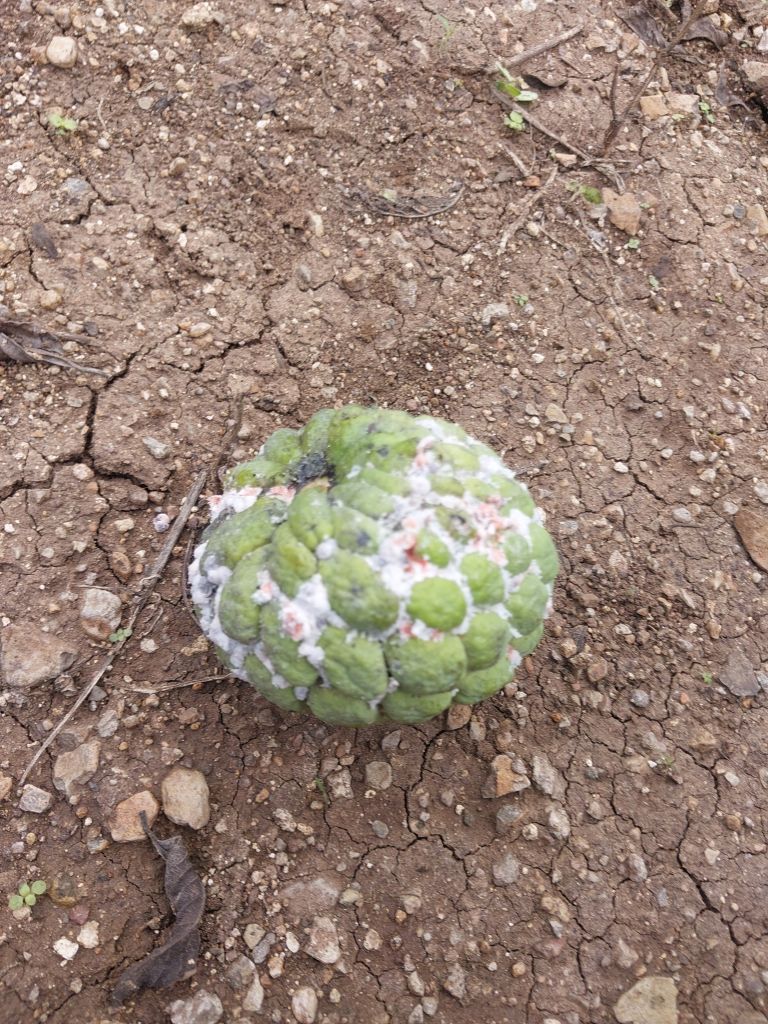
Disease label: Mealy Bug